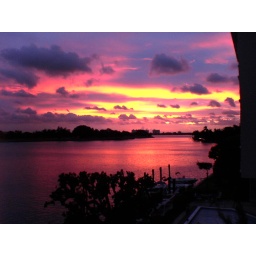
I took this from the balcony of my grandparents' house in Miami.It's so beautiful here.